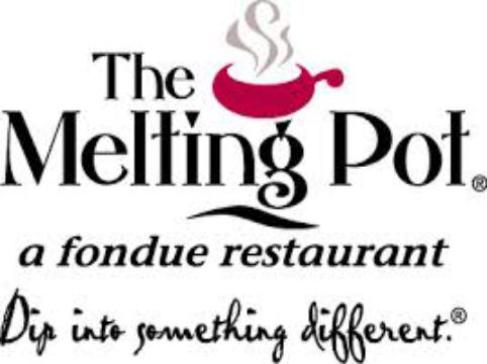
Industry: Food